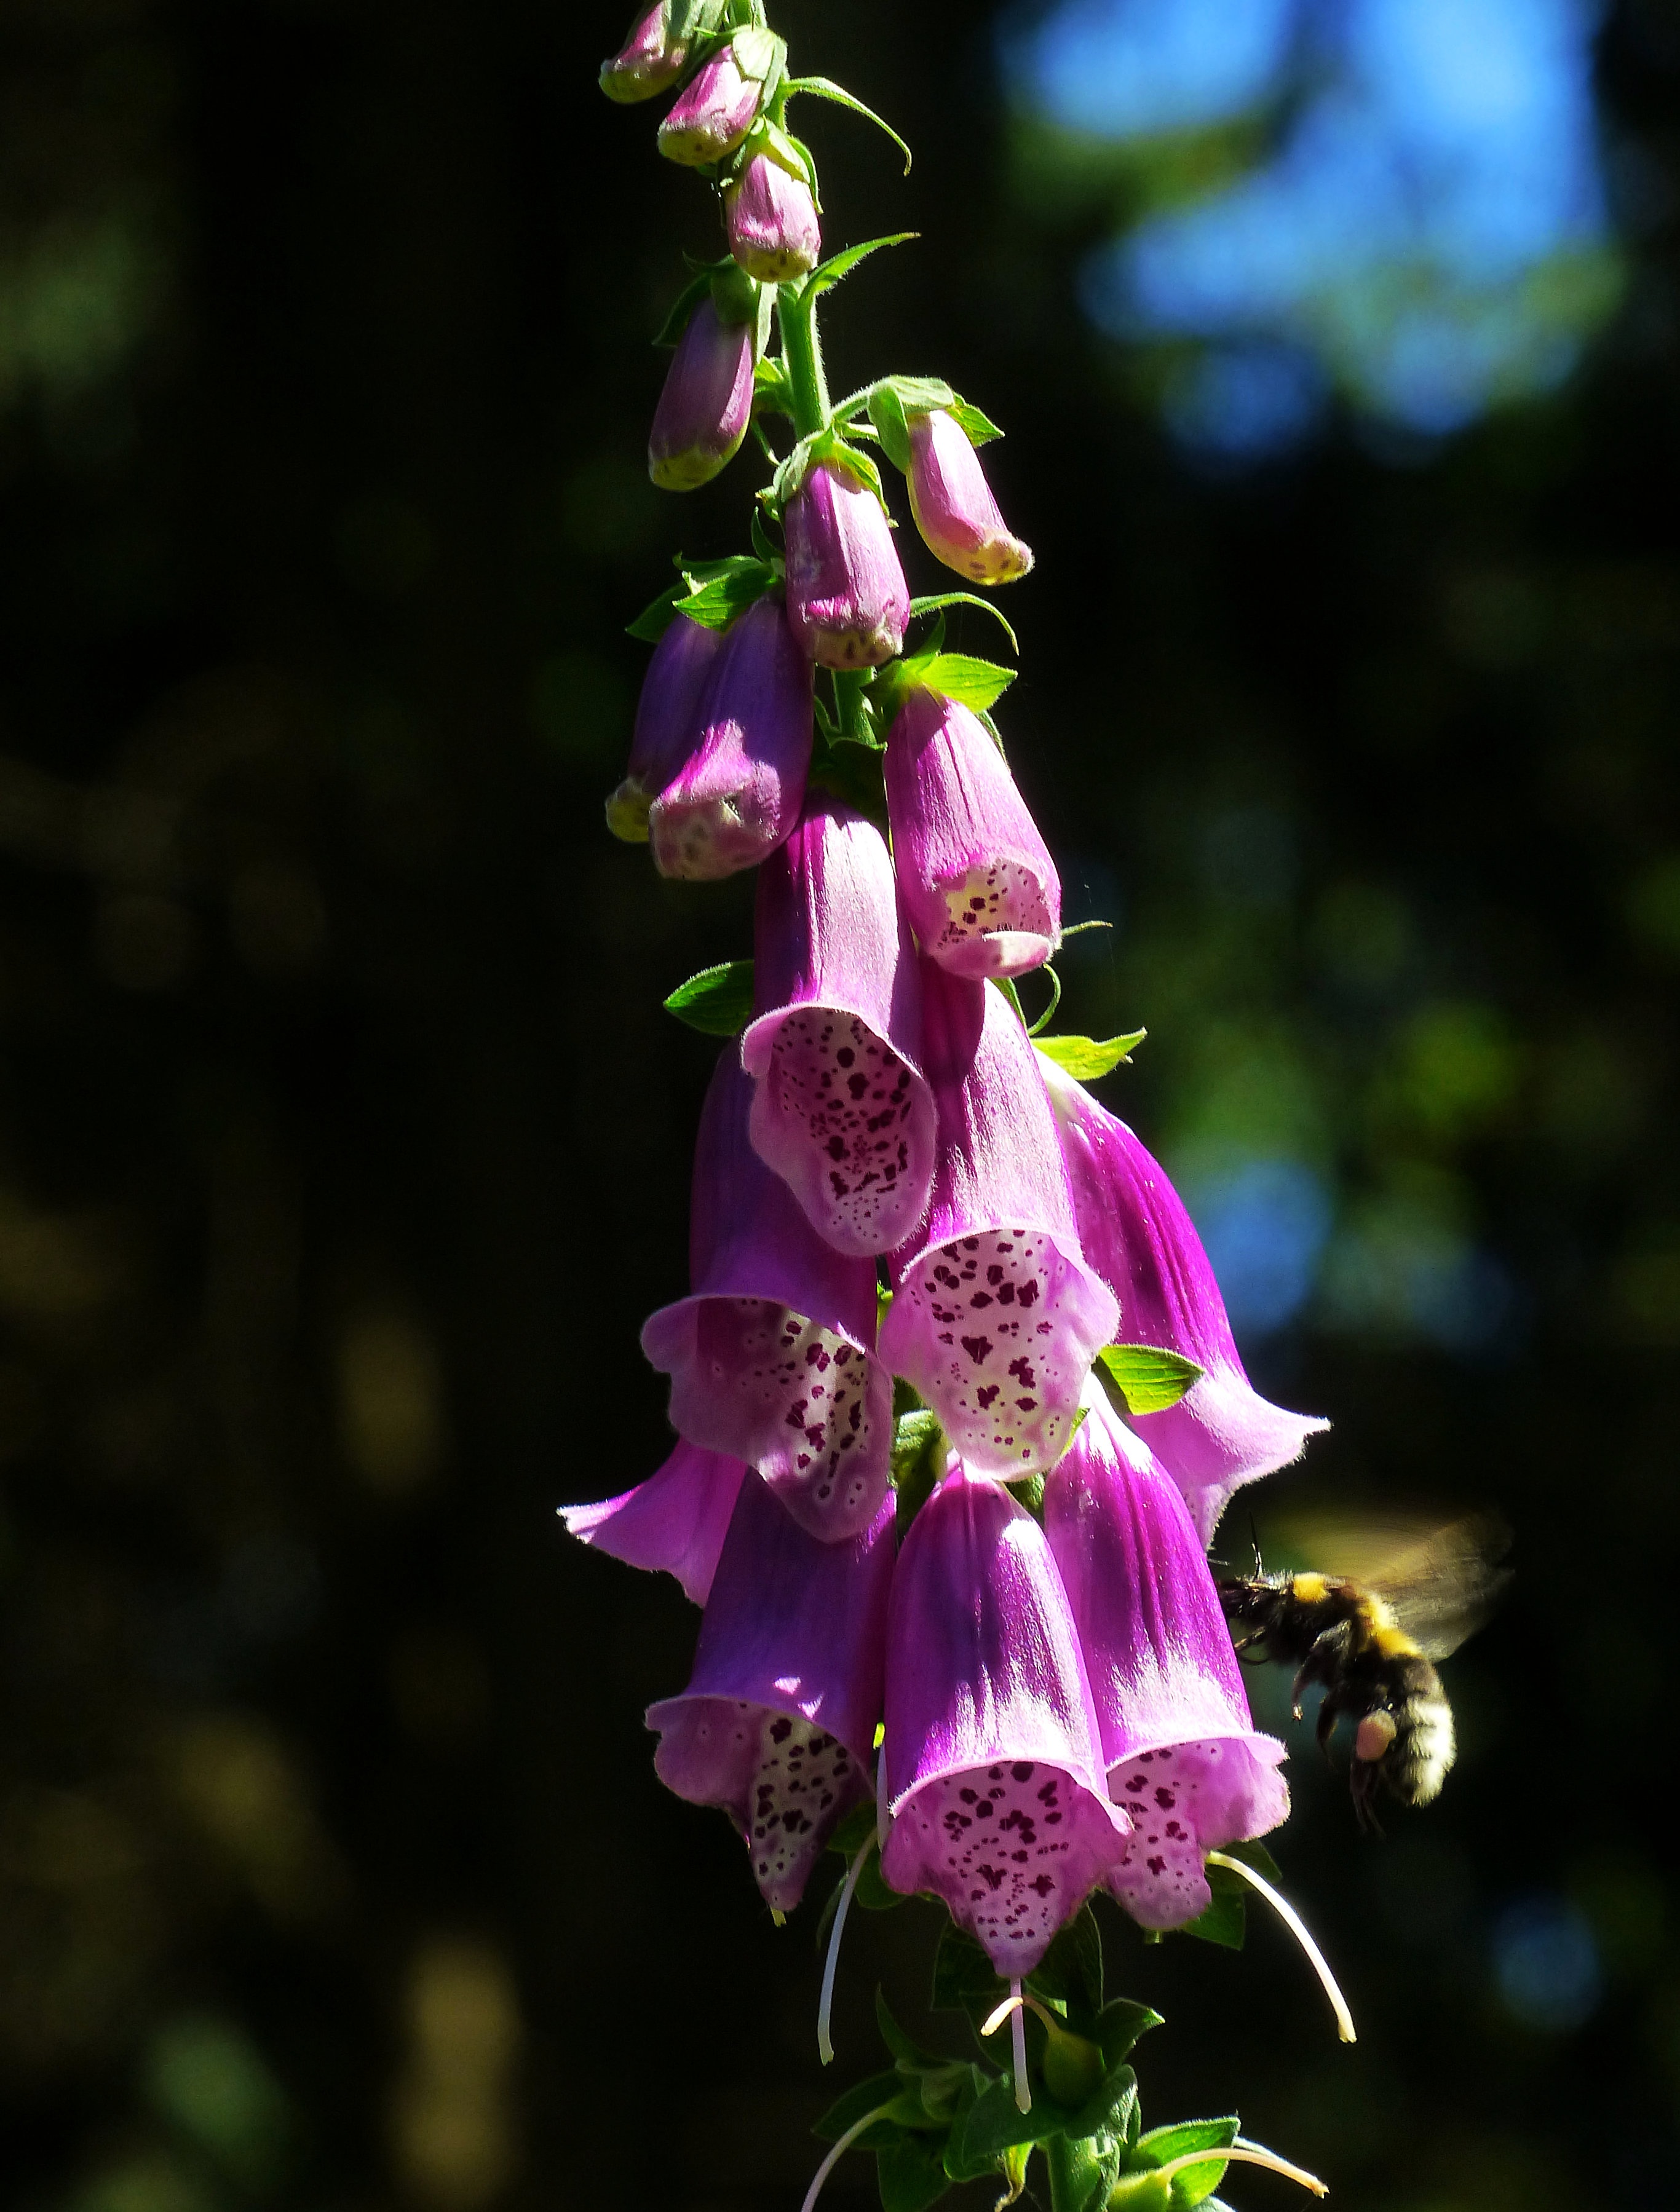
nature, forest, blossom, plant, photography, flower, petal, botany, pink, flora, wildflower, wild plant, motion blur, hummel, digitalis, thimble, macro photography, flowering plant, bee pollen, common foxglove, giftplanze, forest bells, digitalis purpurea, pollen panties, land plant